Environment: real
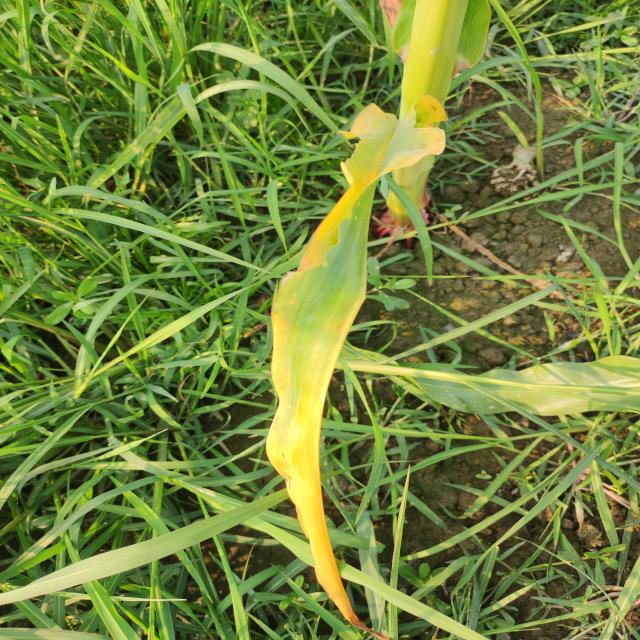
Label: nitrogen_deficiency